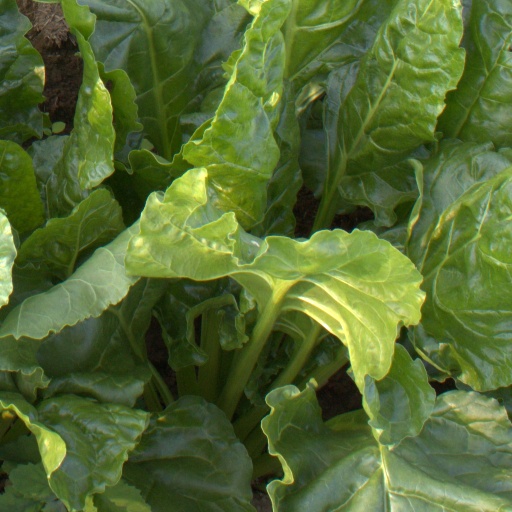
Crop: sugar beet